Alex Zanardi

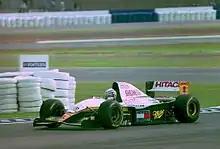
Zanardi driving for Lotus at the 1994 British Grand Prix.

Zanardi compared reasonably to teammate Johnny Herbert in 1993 and was important in fine-tuning the team's active suspension system, scoring his only F1 point at the Brazilian Grand Prix. He was injured when an elderly motorist collided with his bicycle, knocking him down and running over Zanardi's left foot. Despite several broken bones, Zanardi raced in Germany, but he spun out and did not finish. Zanardi's season ended prematurely after he sustained a concussion as a result of a crash in practice for the Belgian Grand Prix.